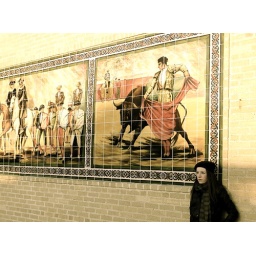
i had a dream i stood beneath an orange sky